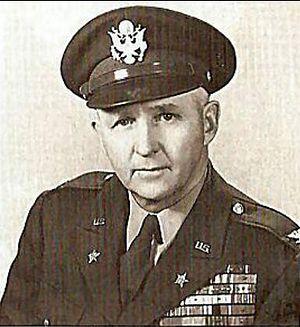
La bataille de Haman est un engagement dans le cadre de la bataille du périmètre de Busan entre les forces de l’ONU et celles de la Corée du Nord au début de la guerre de Corée ; elle se déroule du 31 août au 19 septembre 1950, à proximité du district de Haman en Corée du Sud. La bataille se termine par la victoire des Nations unies après que de nombreuses troupes des États-Unis et de la République de Corée ont repoussé une puissante attaque nord-coréenne contre la ville de Haman.